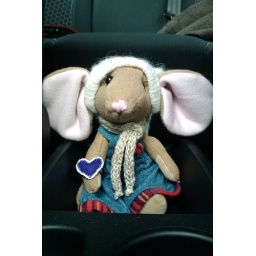
Missy in her own seat in the car